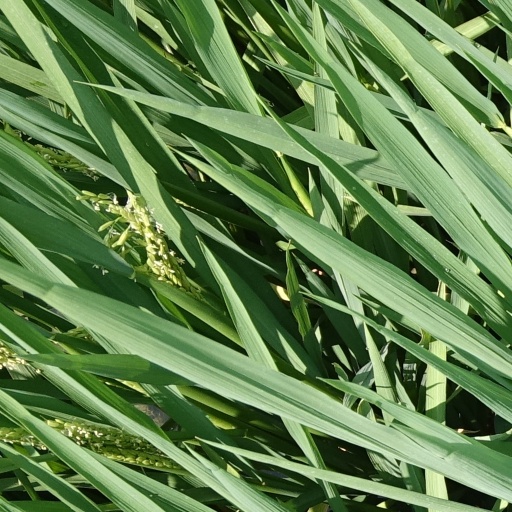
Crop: rice